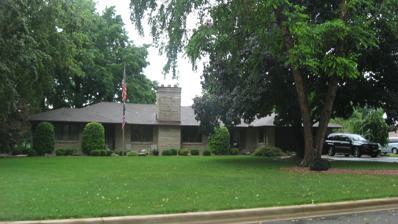
Building: Richard Roytek House
Country: United States of America
Year built: 1950
Historic house in Illinois, United States United States historic place Richard Roytek House U.S. National Register of Historic Places Show map of Illinois Show map of the United States Location 3420 Richmond Ave., Mattoon, Illinois Coordinates 39°29′8″N 88°24′0″W / 39.48556°N 88.40000°W / 39.48556; -88.40000 Area less than one acre Built 1949 ( 1949 ) -50 Architectural style Ranch style NRHP reference No. 11000030 Added to NRHP February 22, 2011 The Richard Roytek House is a historic house located at 3420 Richmond Avenue in Mattoon , Illinois . Local businessman Richard Roytek built the house for his family in 1949–50. The house has a ranch style design with Prairie School details; Roytek chose this design after visiting Harlingen, Texas in 1948. The single-story house has the characteristic low profile and gently sloping roof of the ranch style. In addition, the house has large picture windows on its front facade and an attached garage, both common features of ranch-style houses. The house's Prairie School features include its use of wood and stone, its horizontal limestone exterior, its overhanging eaves , and its wide chimney. The house is one of roughly twelve ranch-style houses in Mattoon which predate the city's ranch-style subdivisions developed in the mid-1950s. The house was added to the National Register of Historic Places on February 22, 2011. References